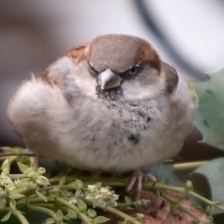
Species: HOUSE SPARROW
Scientific name: PASSER DOMESTICUS